Østerås station

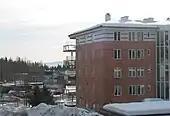
Housing at Østerås; the station visible in the background.

Østerås is a largely residential area. Next to the station is the middle school Østerås. The station also serves Eikeli Upper Secondary School.